Rick Leach (baseball)

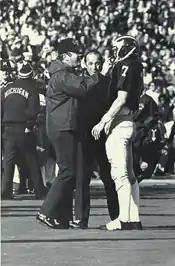
Head coach Bo Schembechler and Leach (#7) in 1975

As a sophomore in 1976, he started all 12 games at quarterback and led the team to a 10–2 record and #3 ranking in the final AP poll. He passed for 973 yards and 13 touchdowns and rushed for 638 yards and 10 touchdowns in 1976.